Kesha

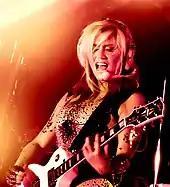
Kesha performing live during the Get Sleazy Tour, her first headlining tour, 2011

In November 2010, "Animal" was re-released with a companion extended play, "Cannibal". The lead single taken from "Cannibal", "We R Who We R", debuted at the top of the "Billboard" Hot 100 chart in the United States. With two number ones and four top ten hits (among them her featured spot on 3OH!3's "My First Kiss") Kesha was named Hot 100 Artist of 2010 by "Billboard" magazine, with "Tik Tok" ranked as the best-performing song of the year in the US. The follow-up single from "Cannibal", "Blow", also charted in the top ten on the Hot 100. By June 2011, Kesha had sold almost 21 million digital single downloads in the United States alone.